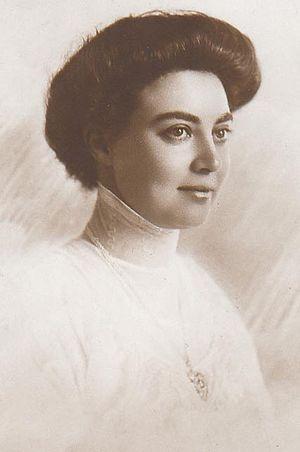
La descendance de Christian IX désigne ici l'ensemble des nombreux descendants du roi de Danemark Christian IX, et de son épouse Louise de Hesse-Cassel.